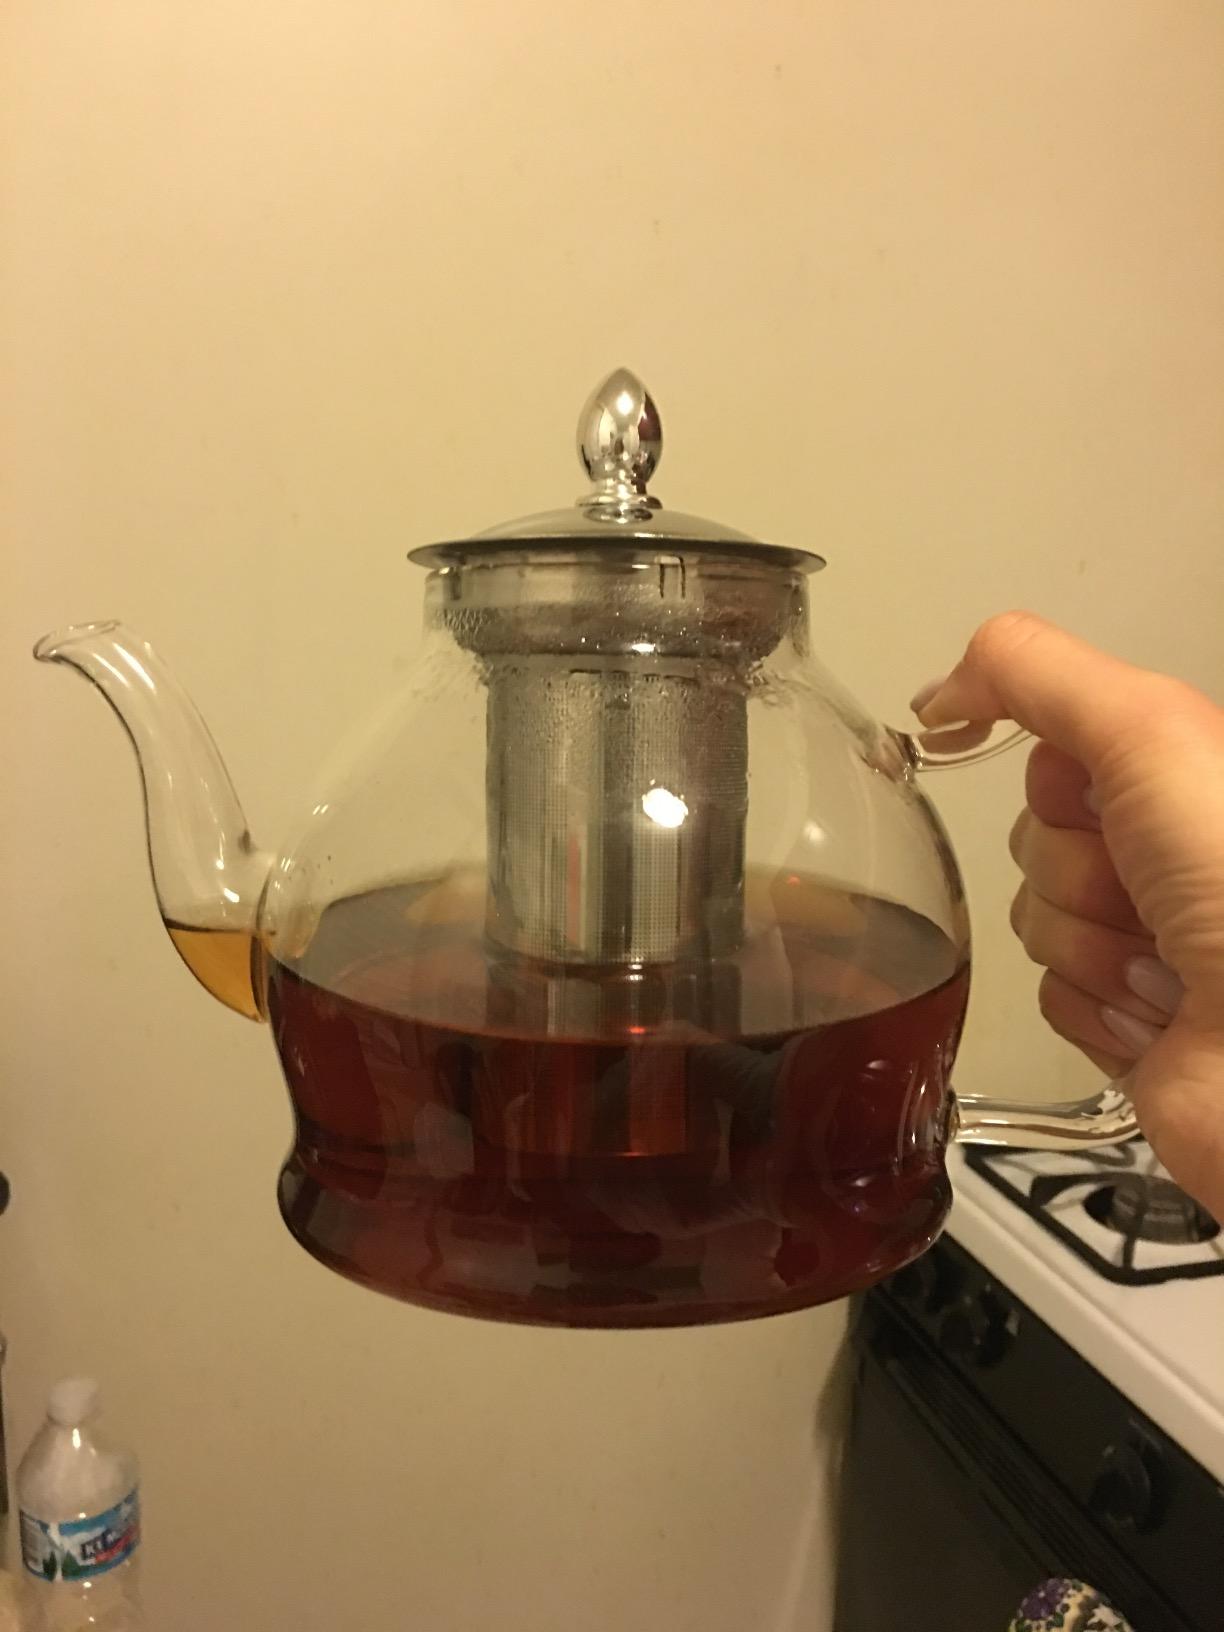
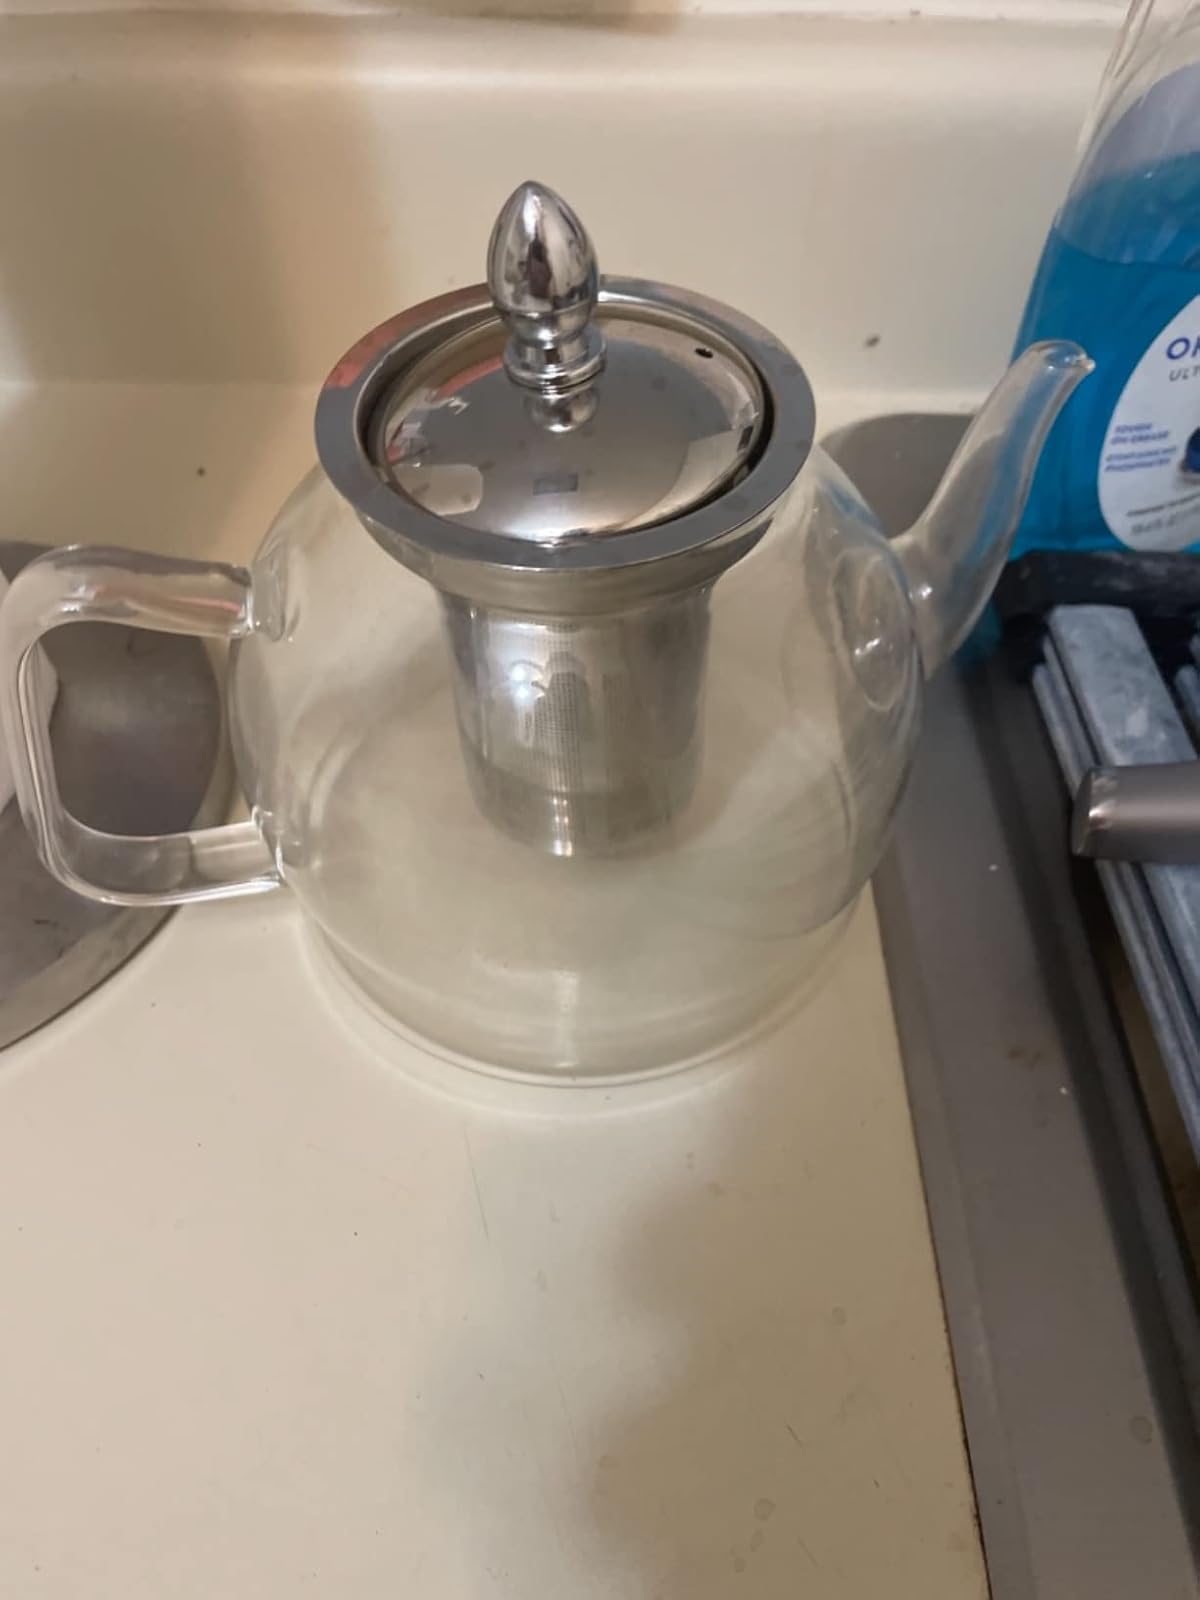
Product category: items_kettle
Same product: yes